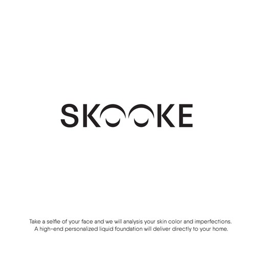
logo for industry cosmetic brand